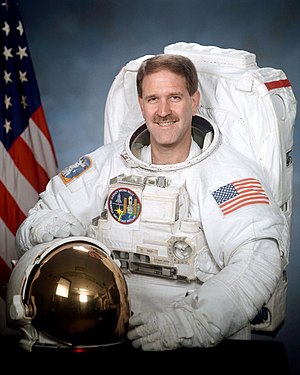
John Grunsfeld
John Mace Grunsfeld er NASA-astronaut og astronom. Han har været med på fem rumfærge-flyvninger: